History of Ukraine

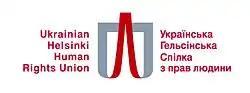
Ukrainian Helsinki Group

After being driven out of Kyiv by Bolshevik forces in early 1919, the UPR government, led by Symon Petliura, continued to resist Bolshevik advances and Polish encroachment. By 1920, facing insurmountable odds and a deteriorating military position, Petliura sought an alliance with Poland. In April 1920, the Treaty of Warsaw was signed, under which the UPR agreed to recognize Polish control over Western Ukraine in exchange for Polish military support against the Bolsheviks.